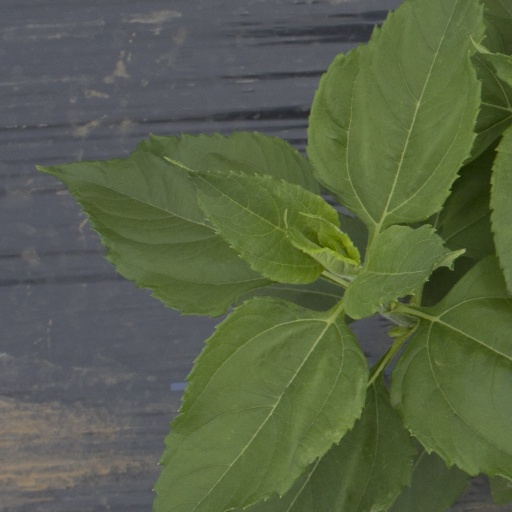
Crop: Jerusalem artichoke